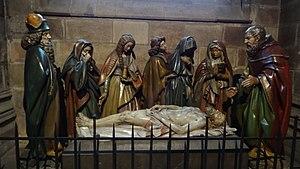
Le groupe de la «déploration du Christ», Cathédrale Notre-Dame-de-l'Annonciation de Moulins Русский: Скульптурная группа «Оплакивание Христа» в часовне Муленского собора (Алье, Франция)